Shen Kuo

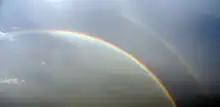
Shen accurately hypothesized that rainbows were caused by sunlight passing through rain droplets.

It was Shen Kuo who formulated a hypothesis about the process of land formation (geomorphology) based upon several observations as evidence. This included his observation of fossil shells in a geological stratum of a mountain hundreds of miles from the ocean. He inferred that the land was reshaped and formed by erosion of the mountains, uplift, and the deposition of silt, after observing strange natural erosions of the Taihang Mountains and the Yandang Mountain near Wenzhou. He hypothesized that, with the inundation of silt, the land of the continent must have been formed over an enormous span of time. While visiting the Taihang Mountains in 1074, Shen Kuo noticed strata of bivalve shells and ovoid rocks in a horizontal-running span through a cliff like a large belt. Shen proposed that the cliff was once the location of an ancient seashore that by his time had shifted hundreds of miles east. Shen wrote that in the Zhiping reign period (1064–1067) a man of Zezhou unearthed an object in his garden that looked like a serpent or dragon, and after examining it, concluded the dead animal had apparently turned to "stone". The magistrate of Jincheng, Zheng Boshun, examined the creature as well, and noted the same scale-like markings that were seen on other marine animals. Shen Kuo likened this to the "stone crabs" found in China.